Omar, Kunar

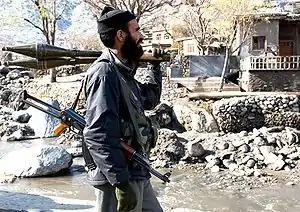
Afghan policeman on patrol in Omar

Omar is a village near the Pech River valley in Konar Province, Afghanistan.